Blow Up (club night)

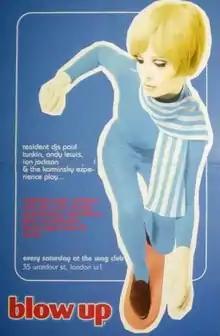
Promotional flyer

The club relocated to Soho into the much larger venue of The Wag Club in 1996, and did much to revive the latter's fortunes which had somewhat waned since its 1980s heyday. Although Blow Up had played host to the occasional live band in Camden, the larger capacity of the Wag enabled live shows to be hosted on a weekly basis, which continued to reflect the clubs broad musical outlook. Bands that played ranged from stalwarts of the 1960s music scene such as Desmond Dekker, to avant-garde acts such as Chicks On Speed and Stereo Total, and also included a very early show for The Libertines in 1999. In 1999 the club was voted No. 4 in Time Out Magazine's 'Top Ten clubs of the 90s'. When The Wag finally closed in 2001 after 40 years, the last club to be held there was Blow Up.